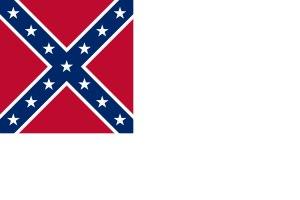
La Confederate States Navy était la branche navale des forces armées des États confédérés d'Amérique, créée par une loi du Congrès des États confédérés le 21 février 1861.